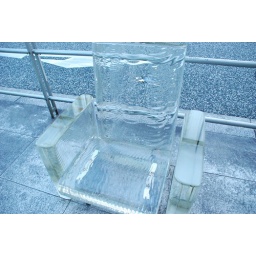
A glass chair that supposedly disappears in the rain